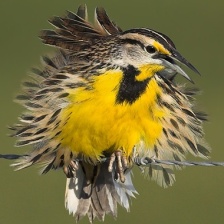
Species: EASTERN MEADOWLARK
Scientific name: STURNELLA MAGNA